Sicily

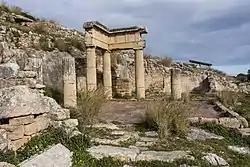
Ruins of the ancient Carthaginian city of Soluntum

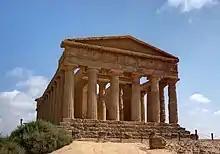
Temple of Concordia, Valle dei Templi, an archaeological site in Agrigento. It is one of the most outstanding examples of ancient Greek art and architecture of Magna Graecia.

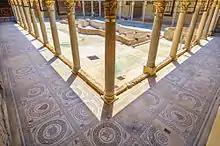
Villa Romana del Casale, a large and elaborate Roman villa or palace located about 3 km from the town of Piazza Armerina

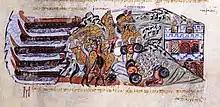
Image depicting the Byzantine army landing in Sicily commanded by George Maniaces

The original classical-era inhabitants of Sicily comprised three defined groups of the ancient peoples of Italy: the Sicani, the Elymians and the Sicels. The most prominent and by far the earliest of these were the Sicani, who (Thucydides writes) arrived from the Iberian Peninsula (perhaps Catalonia). Some modern scholars, however, suggest classifying the Sicani as possibly an Illyrian tribe. Important historical evidence has been discovered in the form of cave drawings by the Sicani, dated from the end of the Pleistocene epoch around 8000 BC. The Elymians, thought to have come from the area of the Aegean Sea, became the next tribe to join the Sicanians on Sicily.